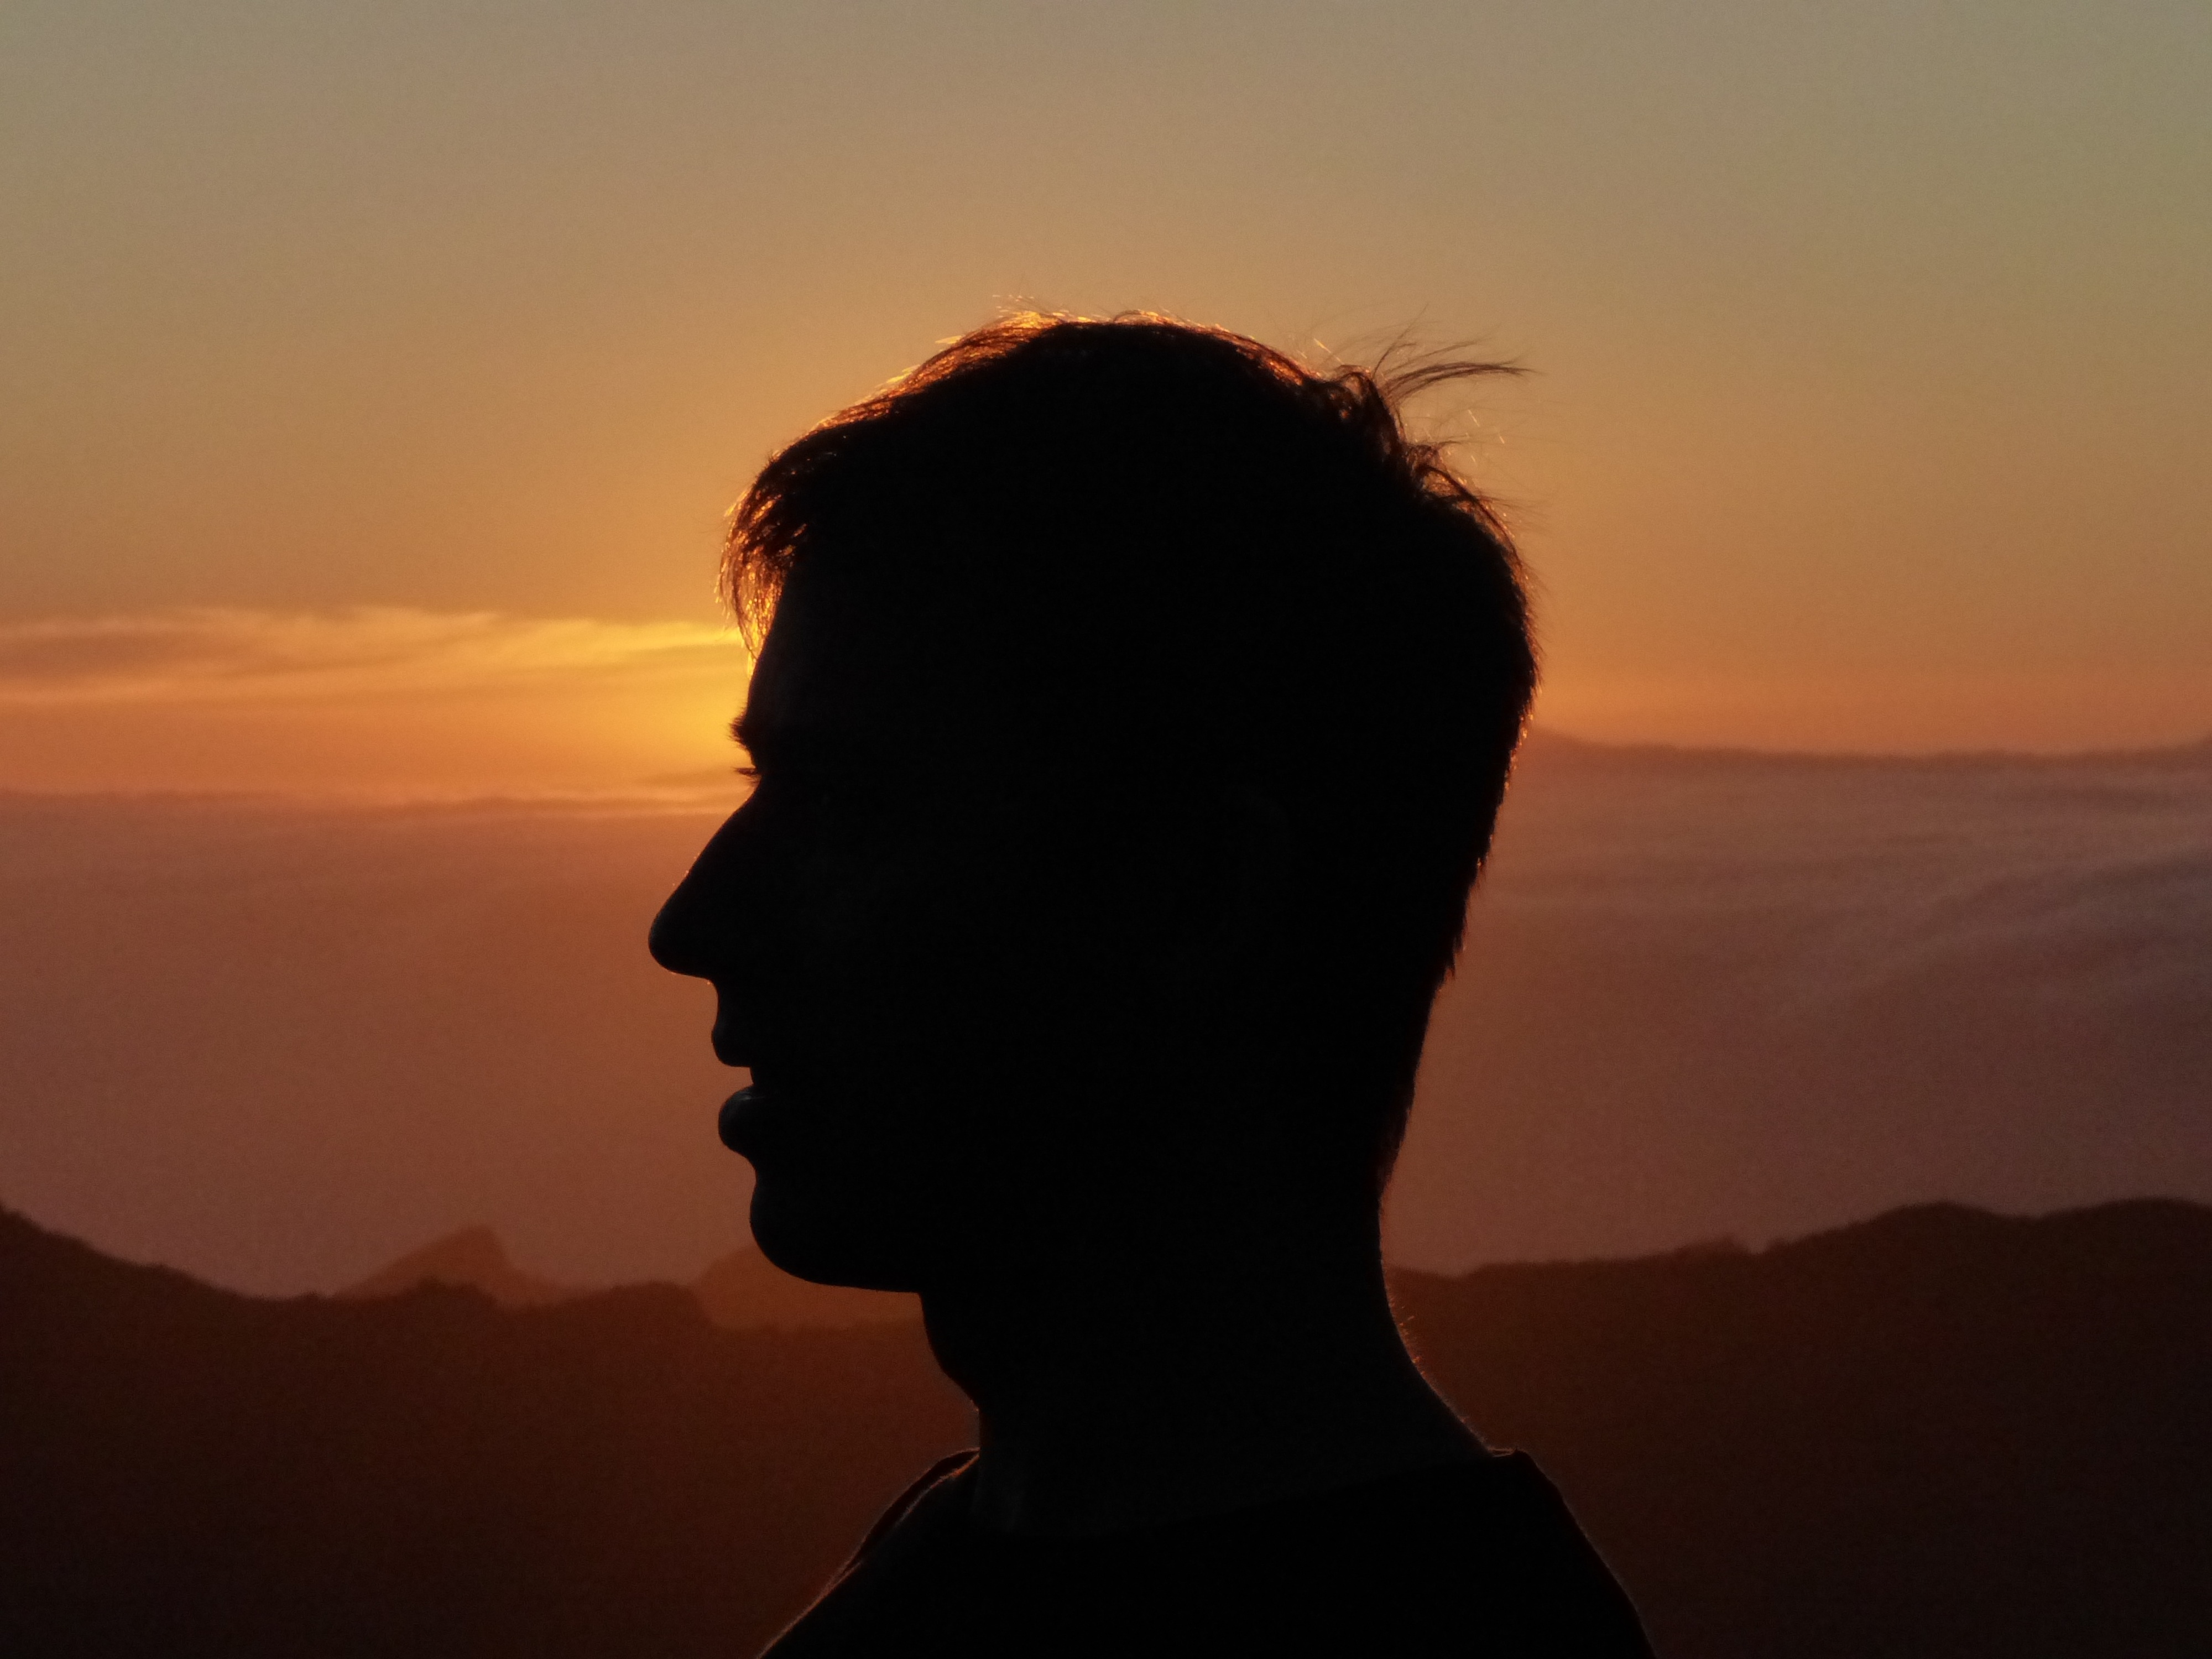
man, sea, horizon, silhouette, person, cloud, sky, sun, hair, sunrise, sunset, sunlight, morning, dawn, profile, dusk, evening, human, head, windy, back light, atmospheric phenomenon